Galeopsis bifida

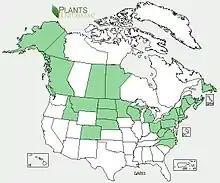
Distribution of "Galeopsis bifida" in the United States and Canada.

"Galeopsis bifida" is native to Europe and Asia. In the British Isles it is mainly found in Wales and Scotland. It occurs throughout Canada, the northeastern and midwestern parts of the United States, and has been introduced to Alaska.